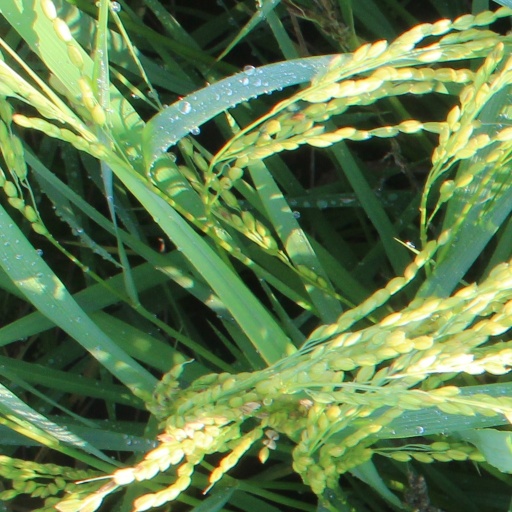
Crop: rice